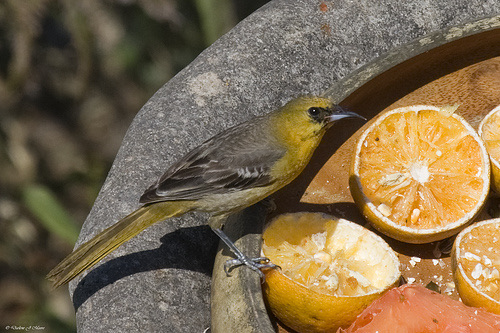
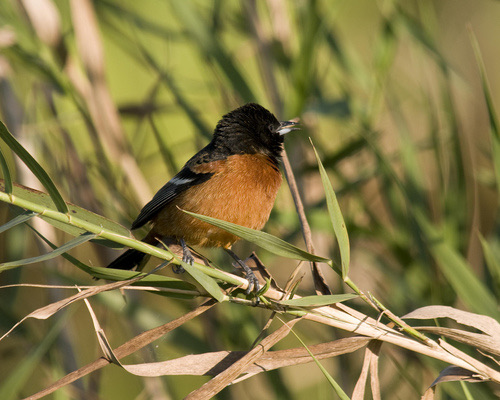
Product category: misc
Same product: yes